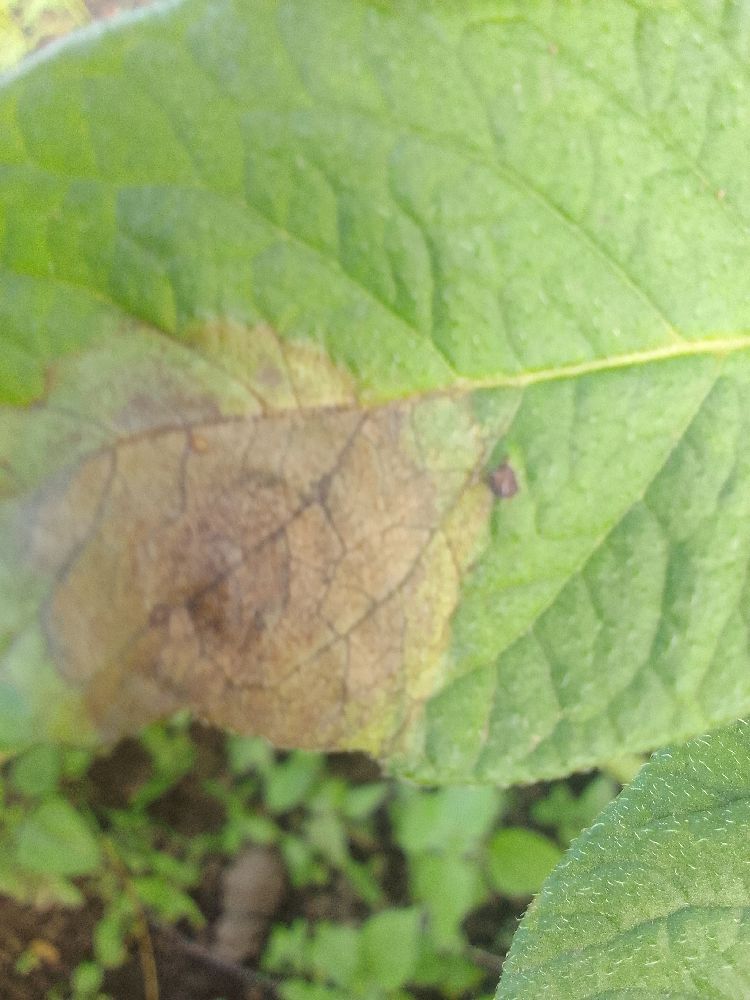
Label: Late blight